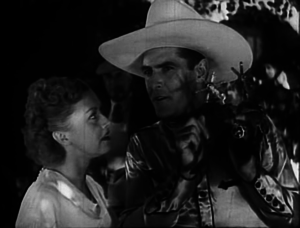
In Old Santa Fe est un western B de David Howard et Joseph Kane, produit par la Mascot Pictures et sorti en 1934, avec notamment Ken Maynard. Outre le rôle-titre, se trouve dans la distribution Gene Autry pour la première fois au cinéma, invité pour interpréter plusieurs chansons.
David Howard est un réalisateur, producteur et scénariste américain, de son vrai nom David Paget Davis III, né le 6 octobre 1896 à Philadelphie, mort le 21 décembre 1941 à Los Angeles.